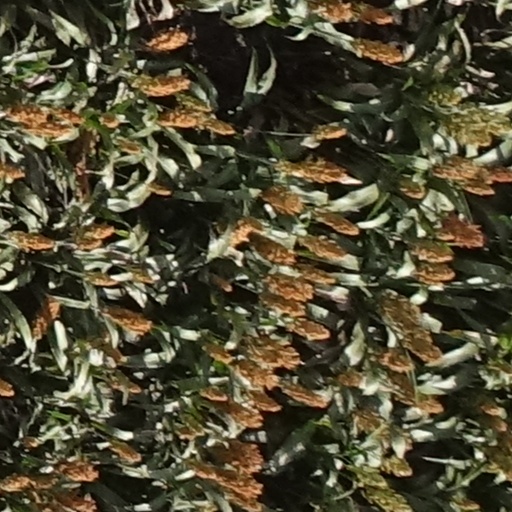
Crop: sorghum